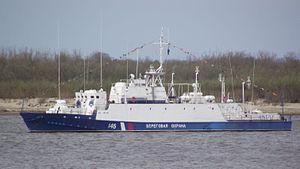
Un navire de garde est un navire de guerre stationné dans un port ou à l'embouchure d'un cours d'eau et agissant comme un gardien, à la différence d'un bateau de patrouille qui joue son rôle de protection en effectuant des déplacements dans une zone étendue.
Les Garde-côtes de Russie sont affectés à la surveillance des côtes, des grands fleuves, des mers intérieures ainsi que de la zone économique exclusive de Russie et dépendent du Service fédéral de sécurité de la fédération de Russie. Leur nom officiel est Service frontalier de protection des côtes du FSB de Russie.
La Classe Piyavka est une classe de patrouilleur de marine côtière de Russie.